St James' Church, Normanton

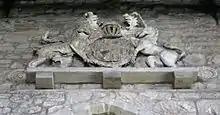
The royal coat-of-arms of Charles II located in the nave, dated 1683.

The nave was added in the 13th century. During the 15th century the walls of the nave were raised, creating an open roof with a lower pitch, windows added later. On a summer excursion in 1910 by Rev. A. Baylay, the C.15th century timber roof was noted for being of “excellent design”, citing it is "one of the best points about the church". Rev. A. Baylay notes the unique method used in raising the roof: The course followed was, I believe, unique. The walls were raised with a storey of timber work, to which the pendent posts of the new roof were attached. Probably this timber construction was thinner than the stone walls below, and had a set-off outside, covered with lead to keep the rain out of the tops of the walls. A trace of this can be seen on the south wall, towards its eastern end. In the 18th, or late in the 17th century, the outer sides of the timber storey have been faced with brick work (apparently not all of one date) flush with the stone walls below...At the west end of the nave there is a large five-light window, a group of lancets. The window was constructed in the 13th century, albeit later than the original building.